Shigenobu, Ehime

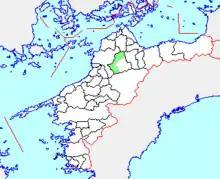
Shigenobu in Ehime Prefecture

As of 2003, the town had an estimated population of 23,729 and a density of 235.90 persons per km. The total area was 100.59 km.